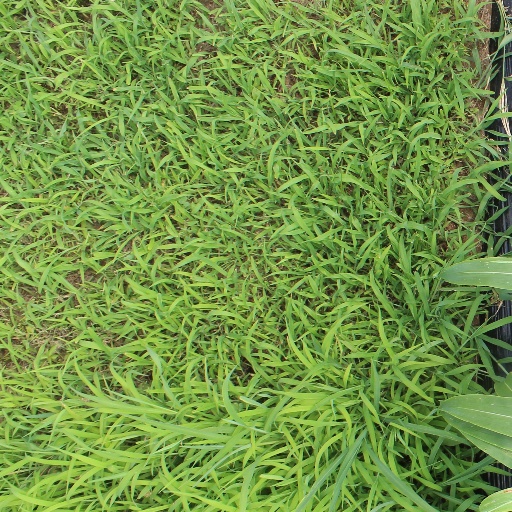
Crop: sorghum